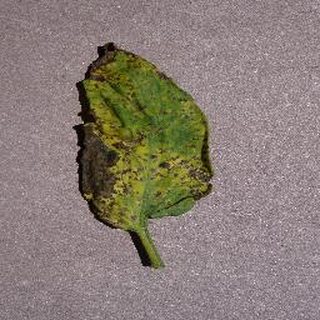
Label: tomato_septoria_leaf_spot